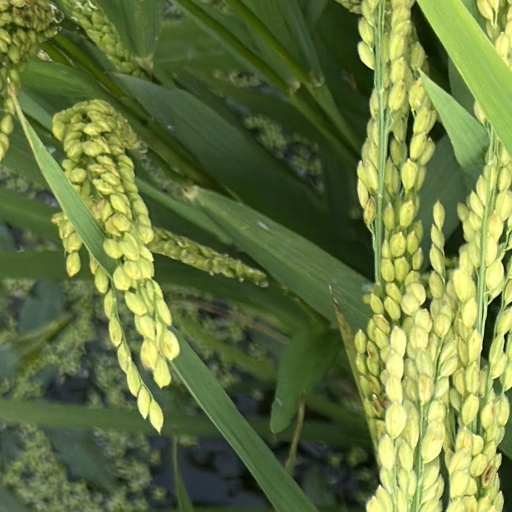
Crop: rice